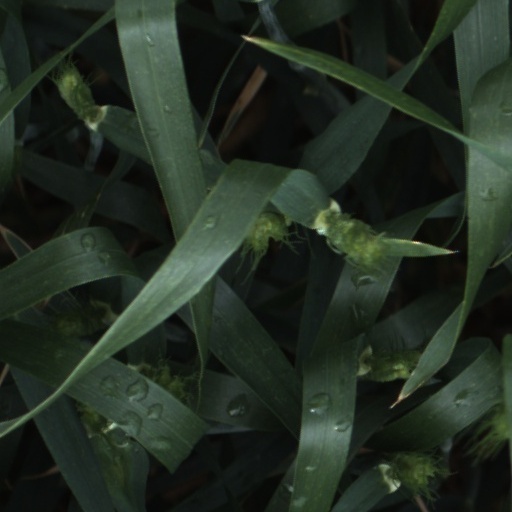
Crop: wheat